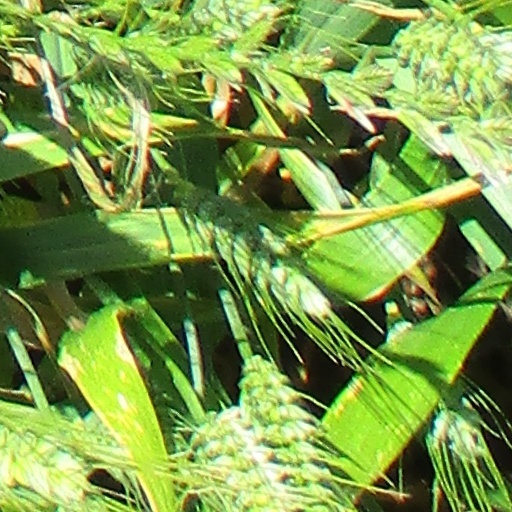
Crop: wheat